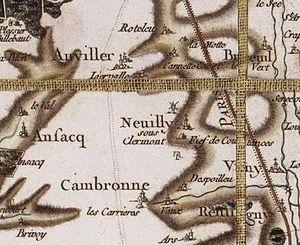
Neuilly-sous-Clermont, carte de Cassini.
Neuilly-sous-Clermont est une commune française située dans le département de l'Oise en région Hauts-de-France.